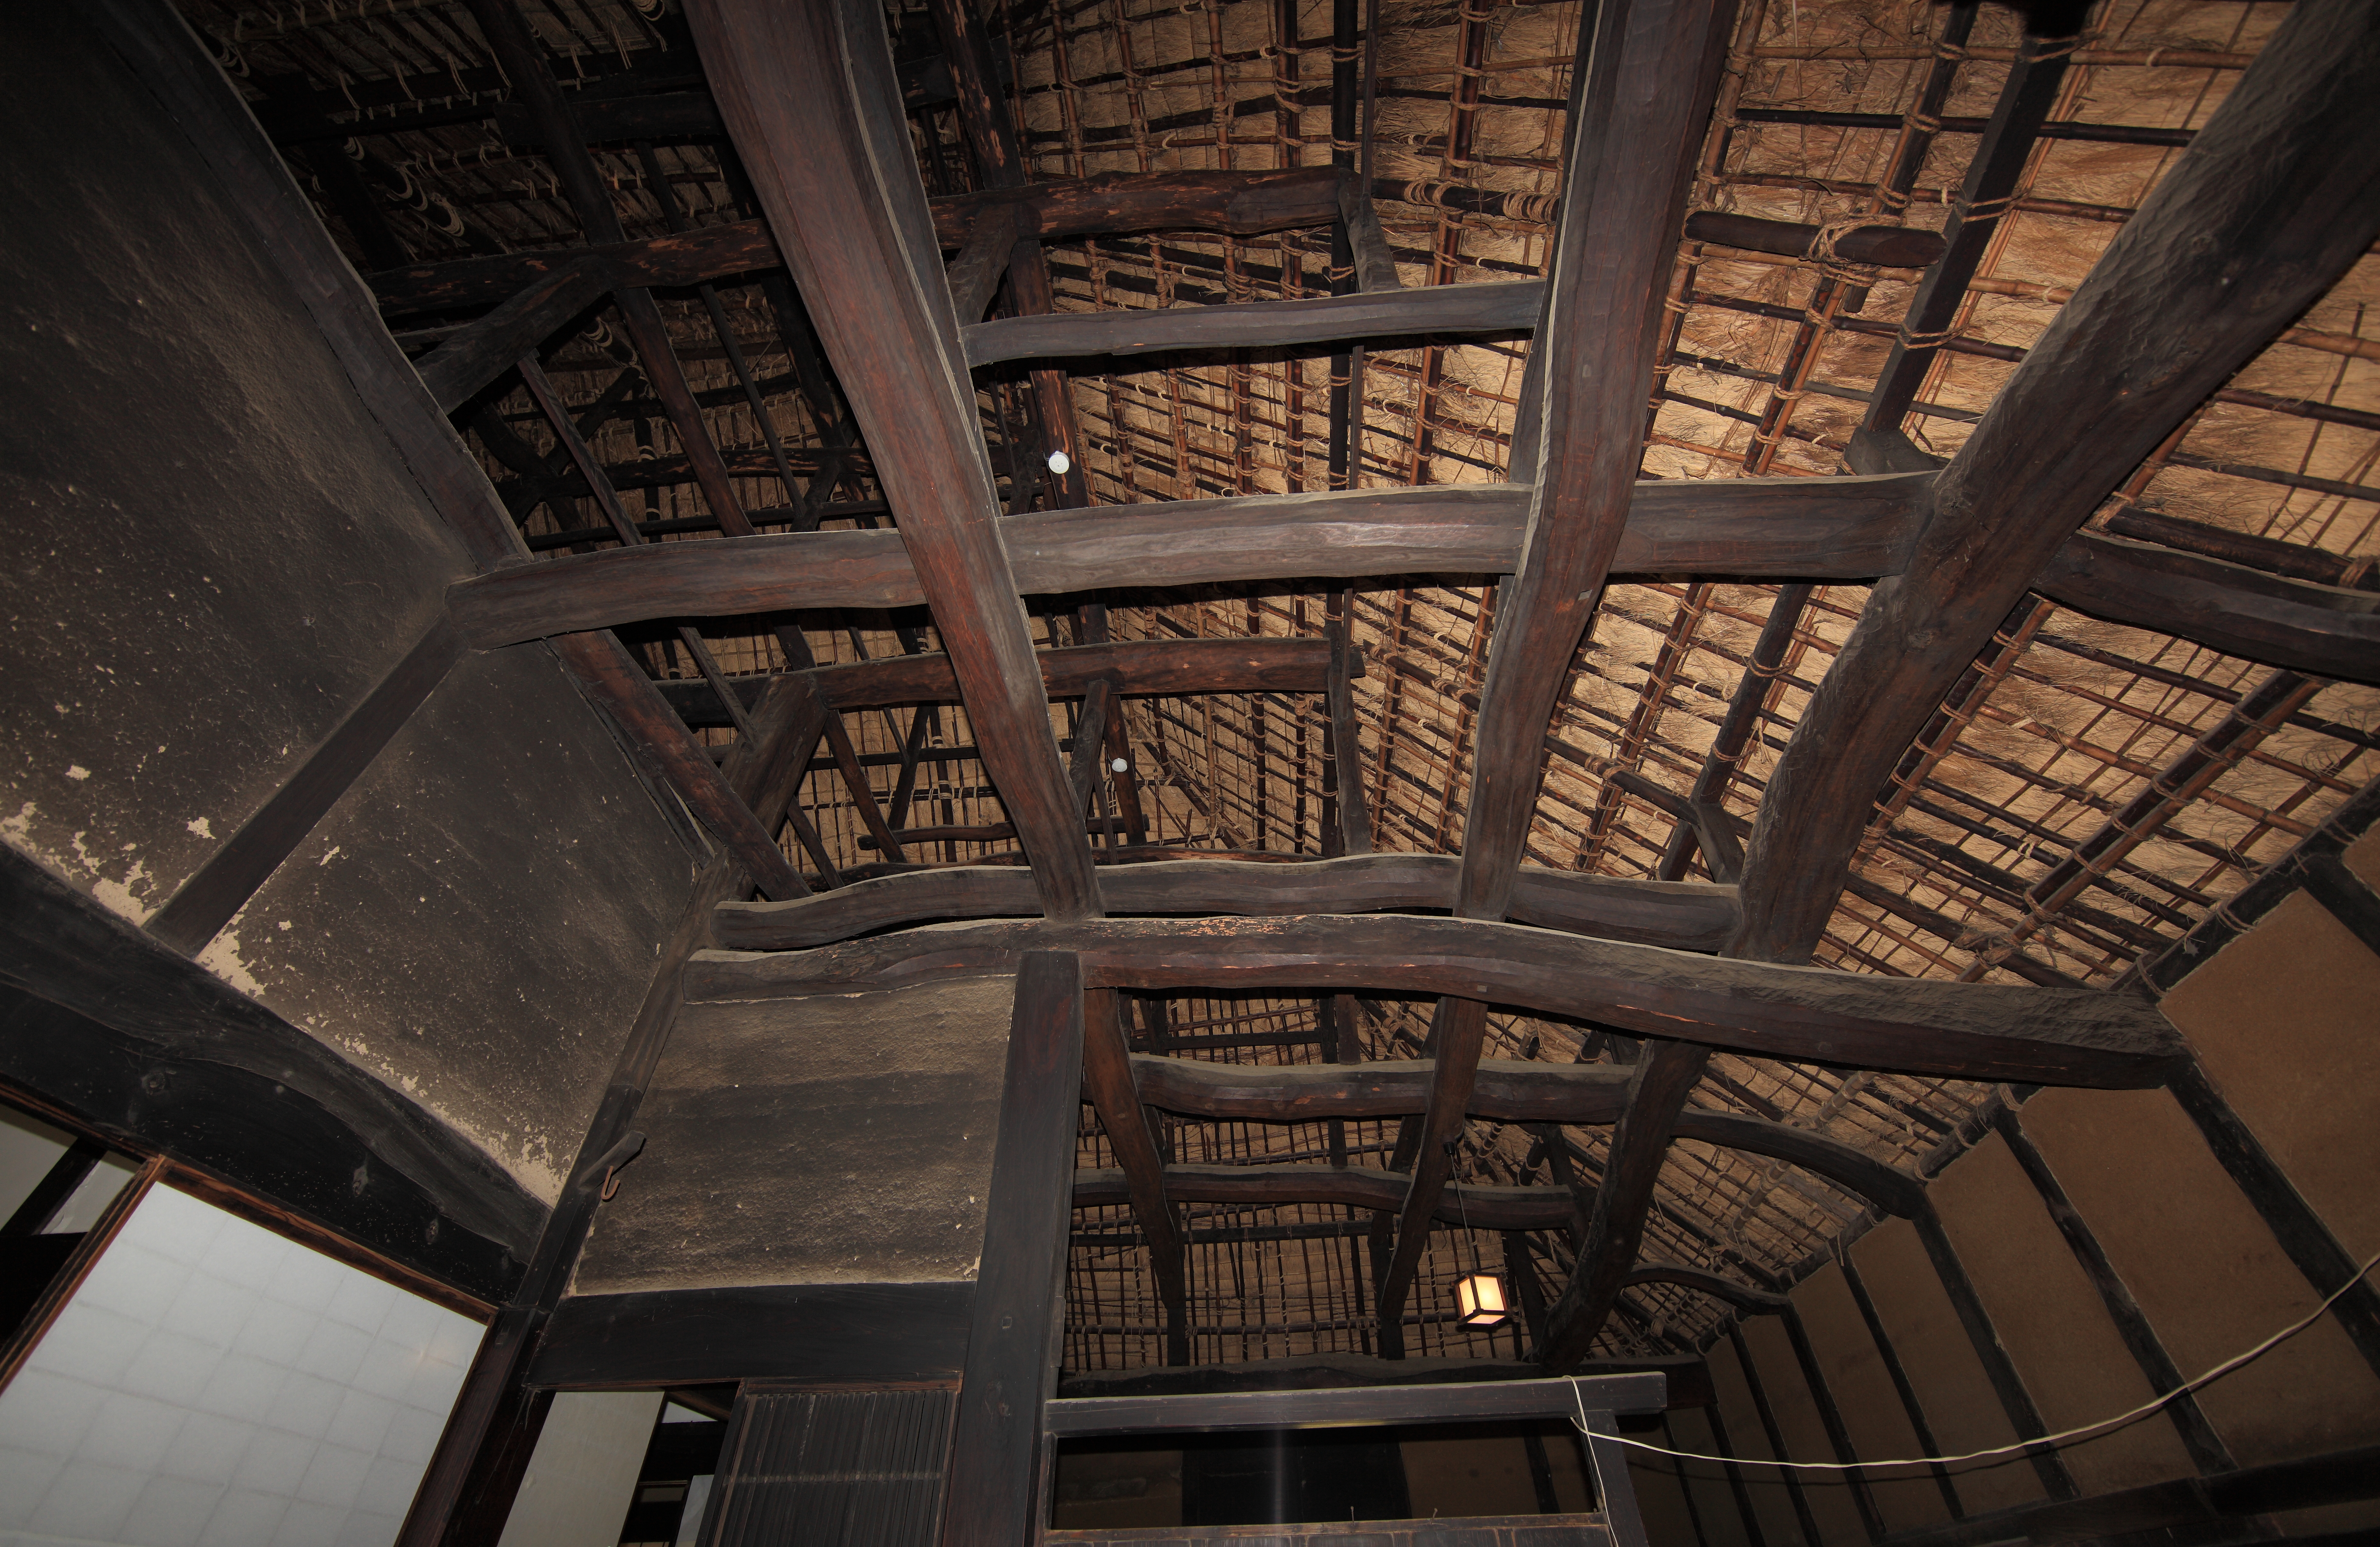
light, architecture, wood, beam, ceiling, high, lighting, family, design, symmetry, 5d, hires, tourist attraction, markii, hi, res, resolution, ibaraki, toride, someno, screenshot, balk, girder, daylighting